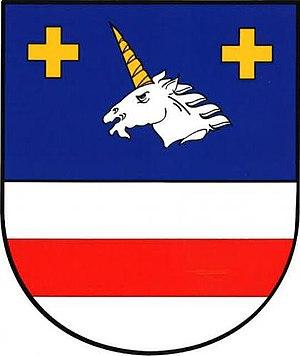
Tatrovice est une commune du district de Sokolov, dans la région de Karlovy Vary, en Tchéquie. Sa population s'élevait à 187 habitants en 2018.